Notgeld

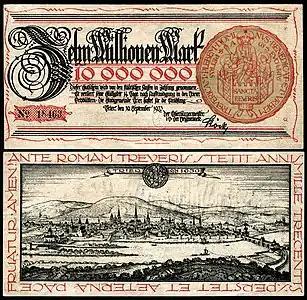
for 10 million Mark from Trier, Germany (1923), view of Trier. Design by Fritz Quant, after a copperplate print by Matthäus Merian (1646)

Though the production of was initially amateurish, with many set by typewriter or even handwritten, collectors soon appeared on the scene to take hold of the expired 1914 stock. With the next wave of issues in the latter half of the war, production was handled by professional printers. These issues incorporated pleasing designs, and a new reason for hoarding came into being.